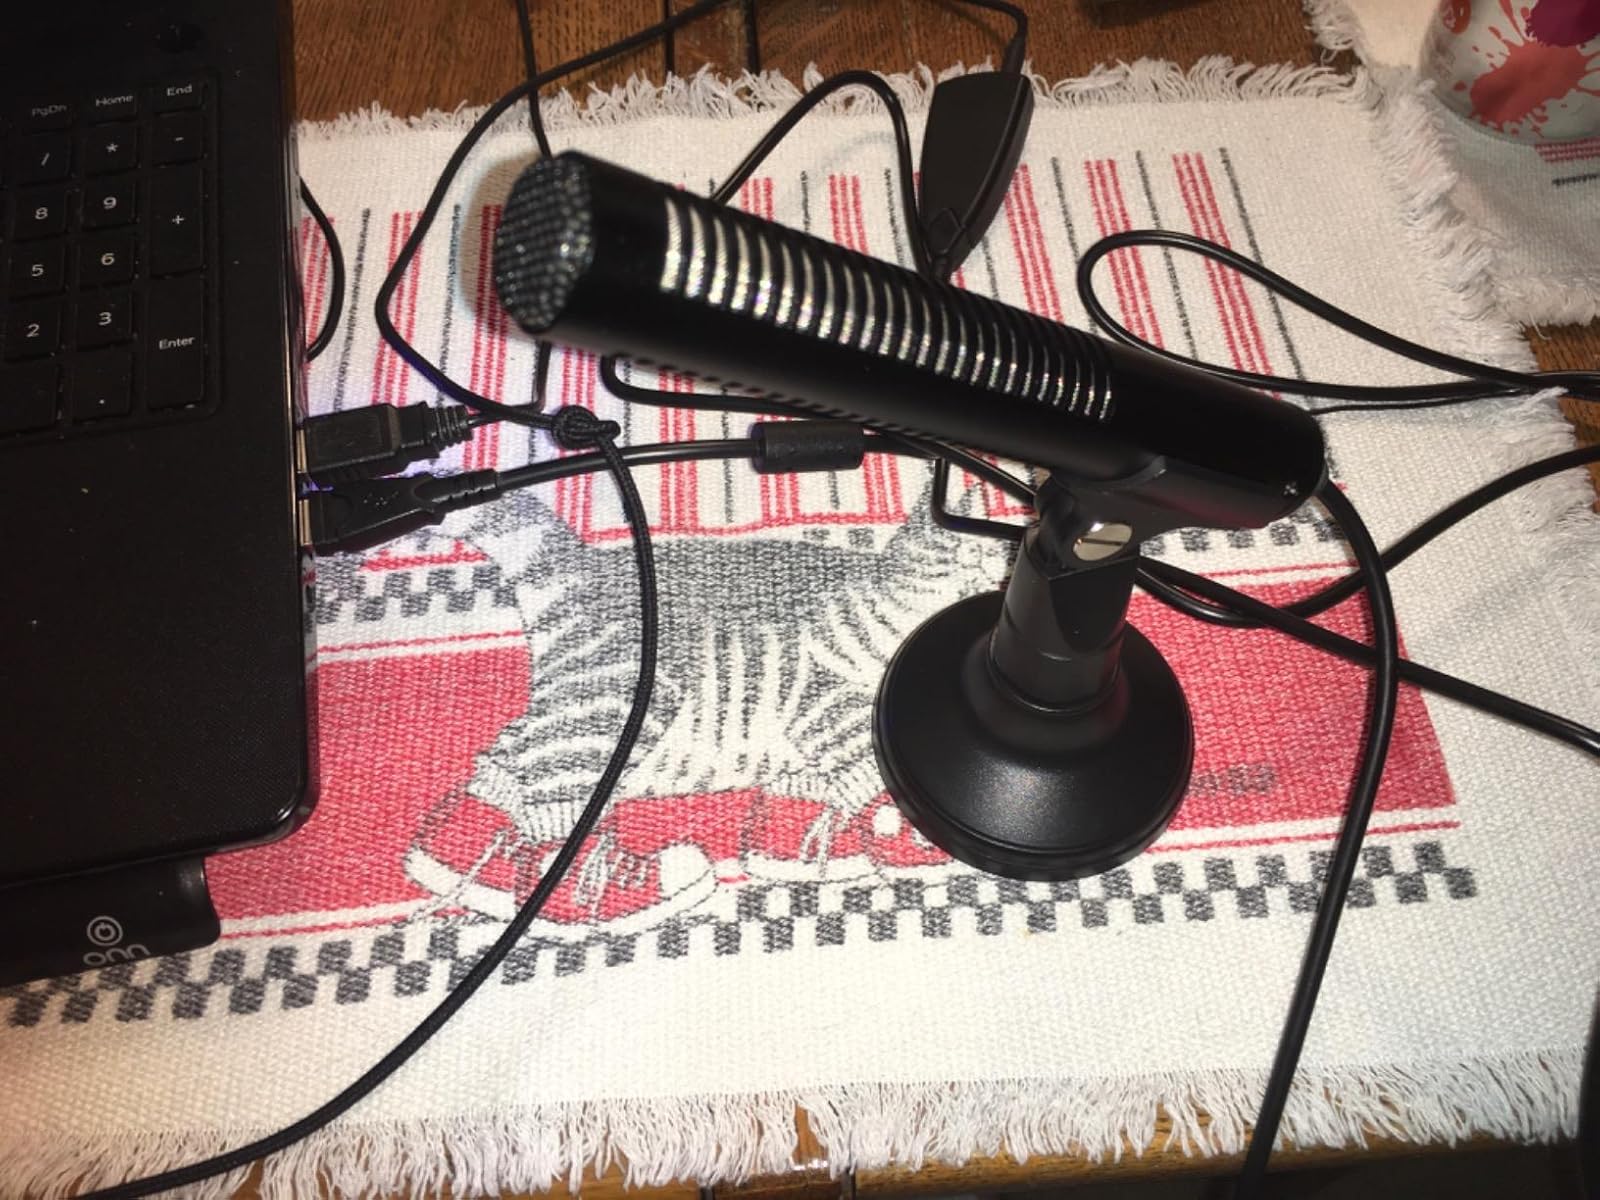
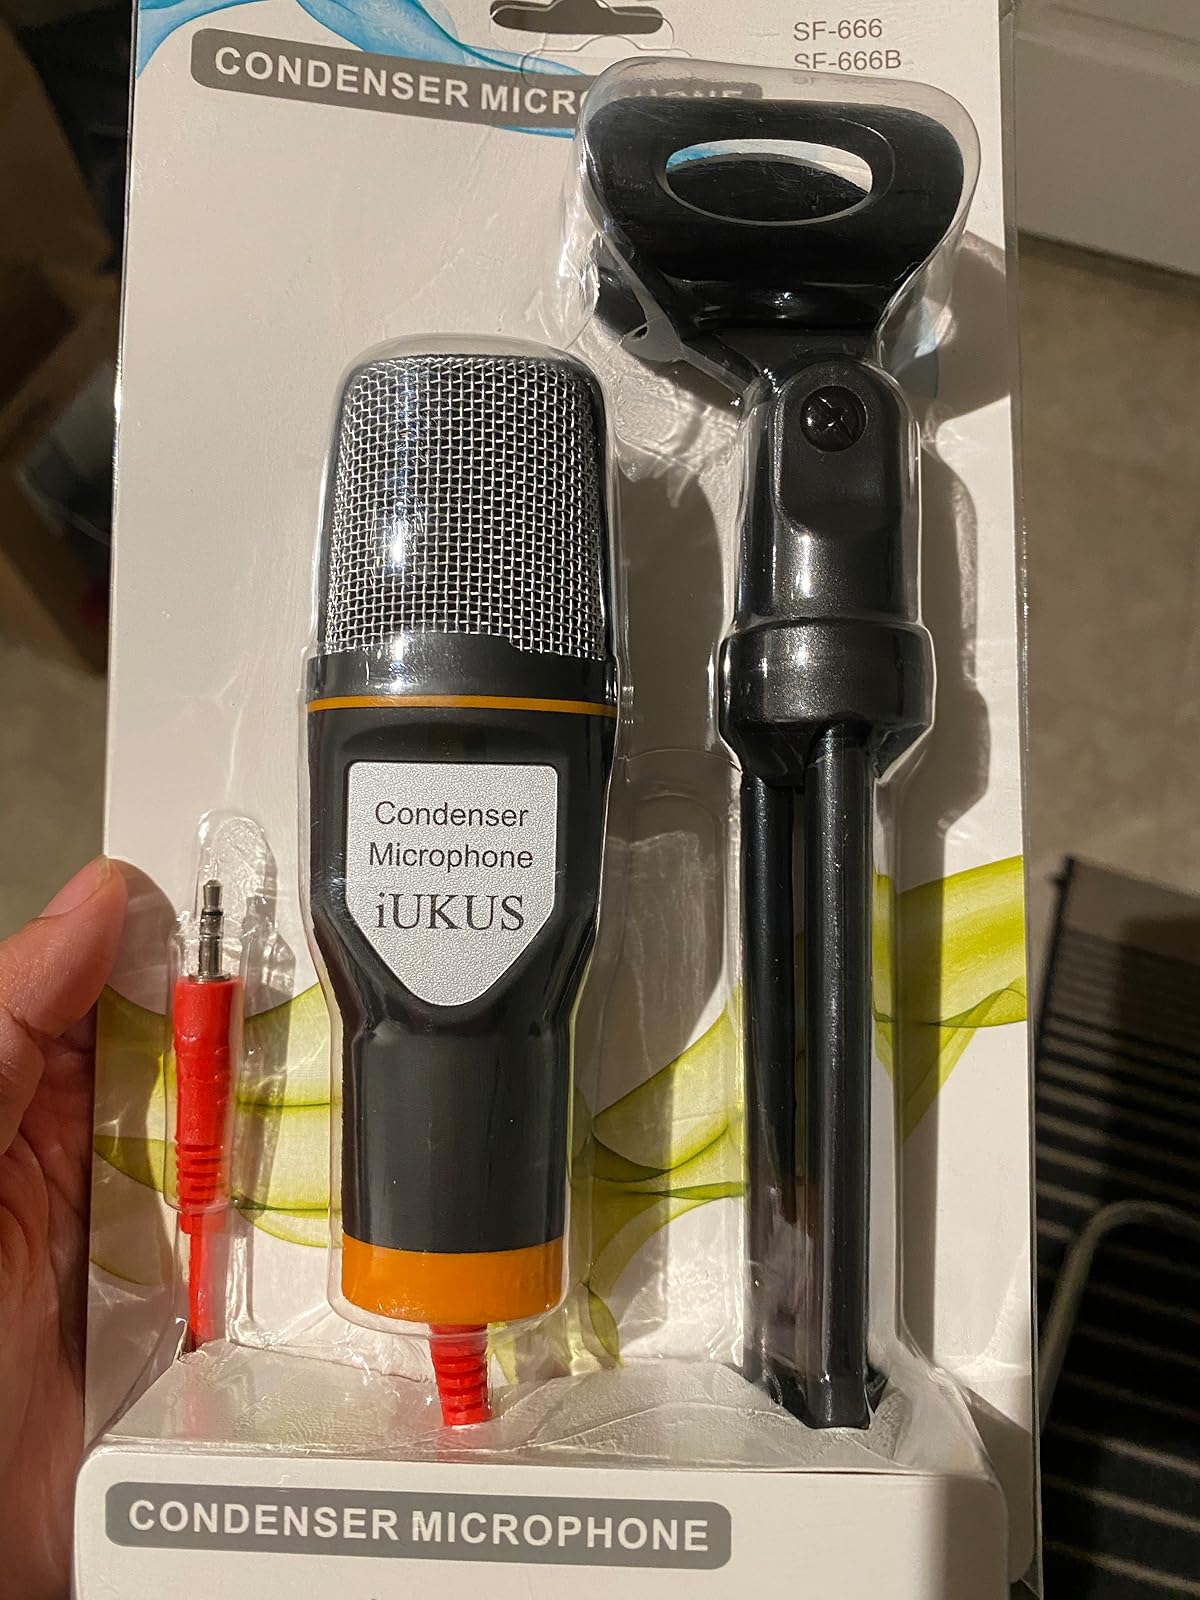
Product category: microphone
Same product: no